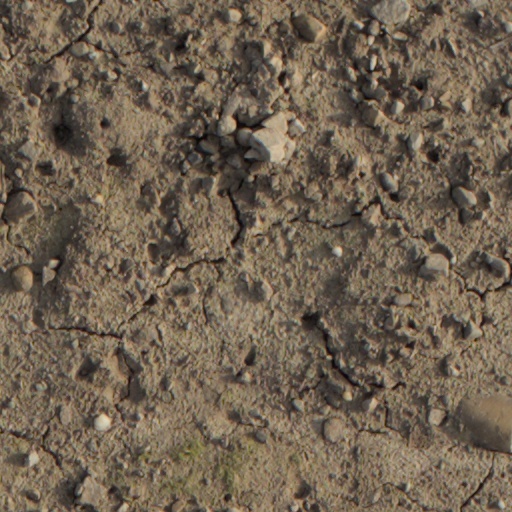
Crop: wheat